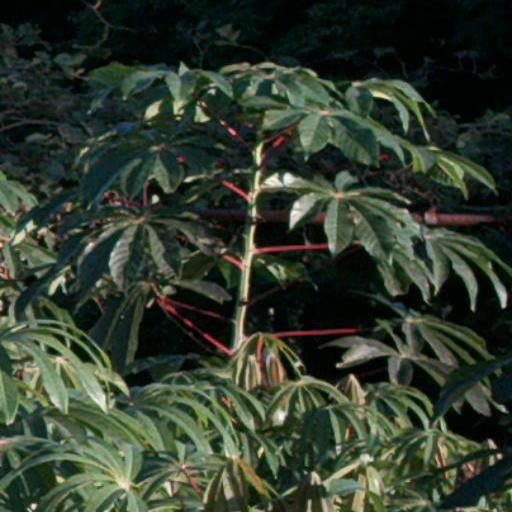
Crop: cassava